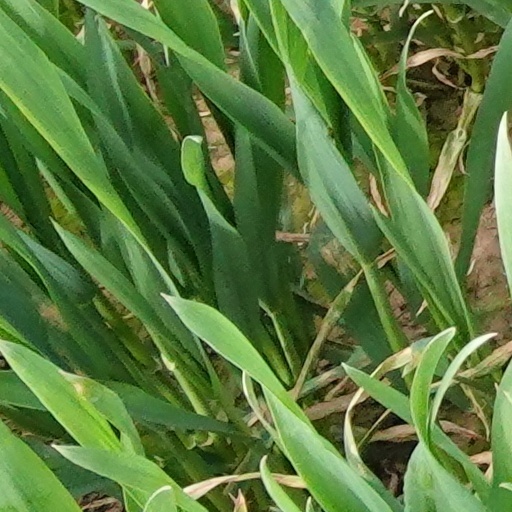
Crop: wheat